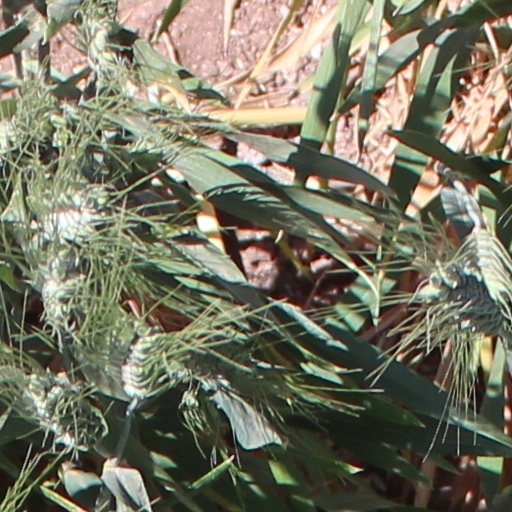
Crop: wheat